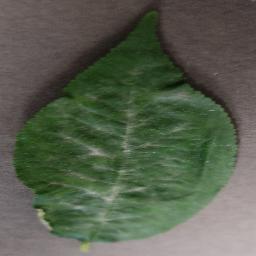
Label: Cherry___Powdery_mildew